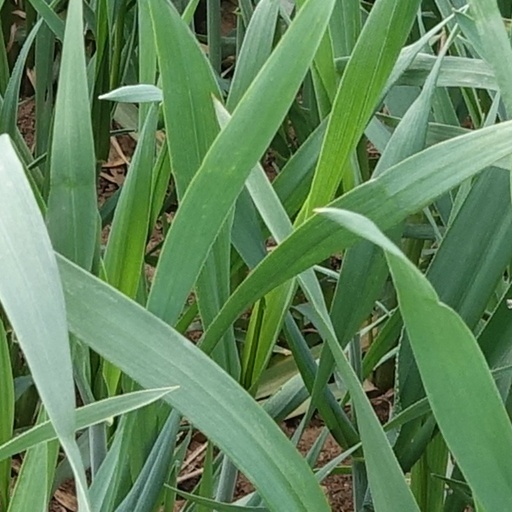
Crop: wheat